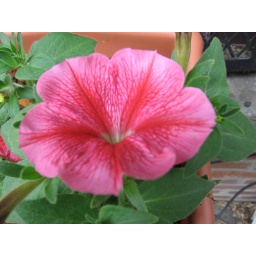
petunias in window box